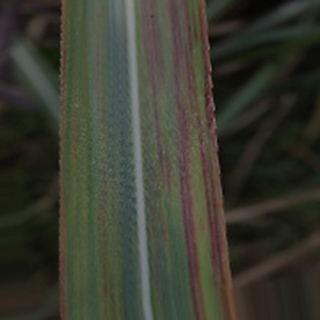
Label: sugarcane_bacterial_blight